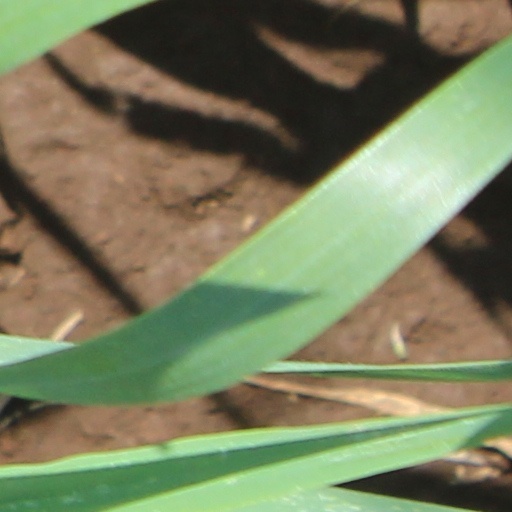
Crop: wheat